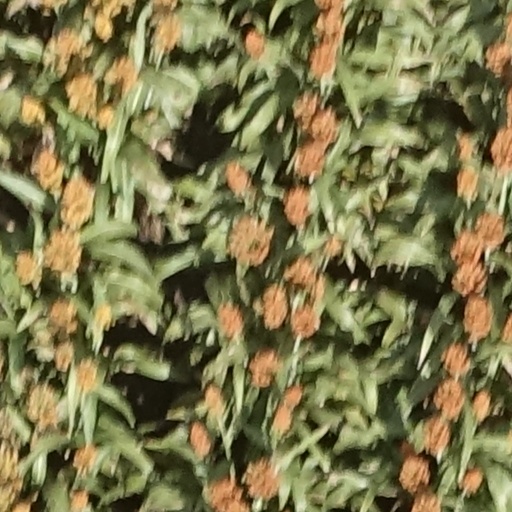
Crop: sorghum